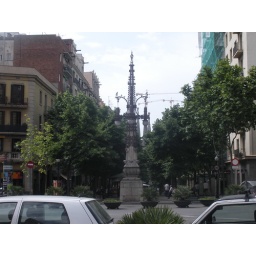
Interesting street light in our neighborhood in the Eixample neighborhood of Barcelona. Just behind the street light you can see the towers of the Sagrada Familia.